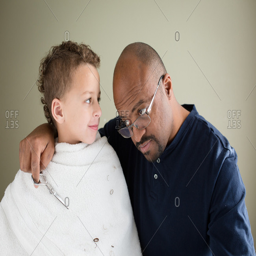
father with his arm around his son 's shoulder during a haircut